Opéra-National

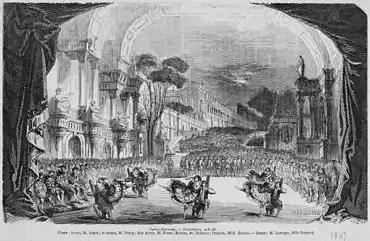
Aimé Maillart's "Gastibelza" at the Opéra-National (1847)

In 1847 Adolphe Adam, with the help of his friend François Louis Crosnier—a former director of the Opéra-Comique and current manager of the Théâtre de la Porte Saint-Martin—obtained a license to open the Opéra-National. The license allowed Adam to perform many of his works that had previously been in the repertory of the Opéra-Comique. The stated aims of the new company were to bring French opera to a wider public and provide a performance venue for younger, less well-established French composers. Adam first intended to use Crosnier's theatre at the Porte Saint-Martin, but Crosnier found it more financially rewarding to rent that theatre to others.